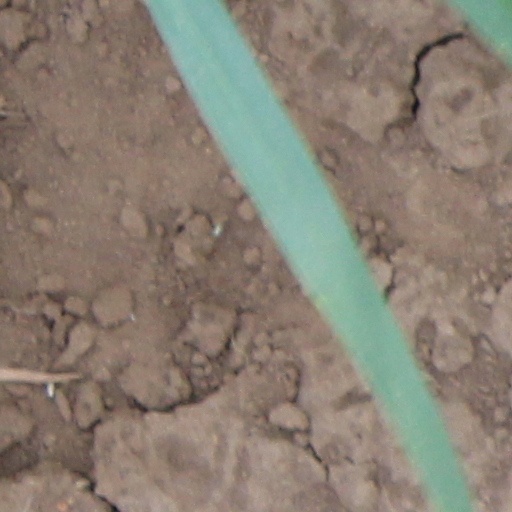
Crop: wheat